Euro area crisis

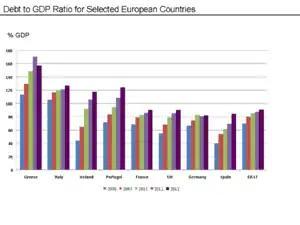
Public debt to GDP ratio for selected eurozone countries and the UK, 2008-2011(source data: Eurostat)

In March 2011 a new reform of the Stability and Growth Pact was initiated, aiming at straightening the rules by adopting an automatic procedure for imposing of penalties in case of breaches of either the 3% deficit or the 60% debt rules. By the end of the year, Germany, France and some other smaller EU countries went a step further and vowed to create a fiscal union across the eurozone with strict and enforceable fiscal rules and automatic penalties embedded in the EU treaties. On 9 December 2011 at the European Council meeting, all 17 members of the eurozone and six countries that aspire to join agreed on a new intergovernmental treaty to put strict caps on government spending and borrowing, with penalties for those countries who violate the limits. All other non-eurozone countries apart from the UK are also prepared to join in, subject to parliamentary vote. The treaty will enter into force on 1 January 2013, if by that time 12 members of the euro area have ratified it.